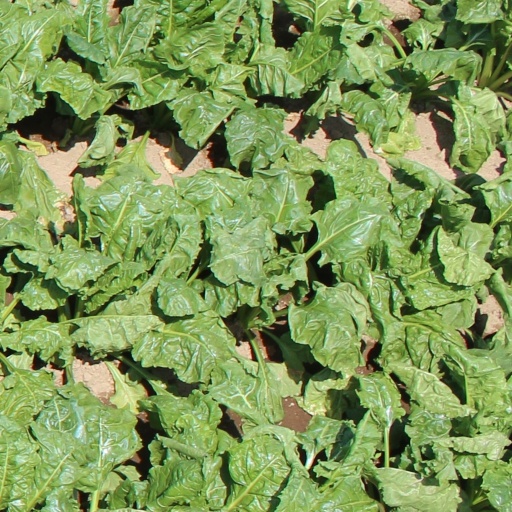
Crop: sugar beet